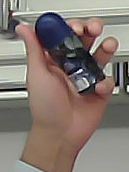
Product: nivea_rollon